Kakolat Falls

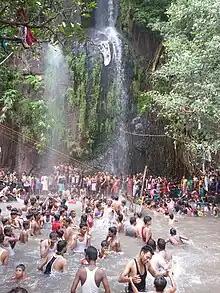
Tourists at the falls in the summer season

Kakolat (Hindi: ककोलत जलप्रपात; Urdu: کاکولات جھرنا۔) is a waterfall in the Nawada district of Bihar, India.